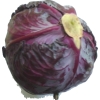
Label: red_cabbage